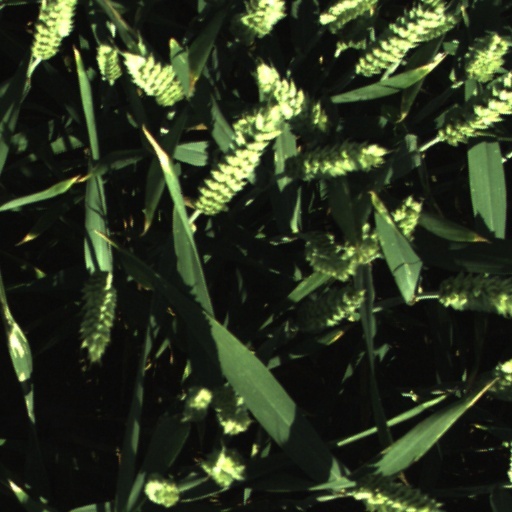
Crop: wheat